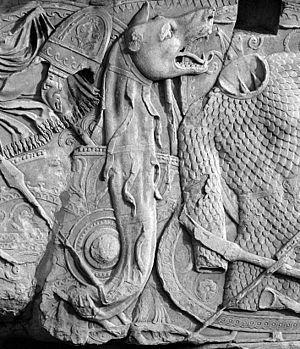
Le draco ou dragon dace, est un animal fantastique dans la mythologie daces. Le draco est représenté avec un corps de serpent et une tête de loup. Il servait dans les armées antiques, comme étendard et enseigne. Il est visible sur les représentations des guerriers daces de Décébale dans les bas-relief illustrant les guerres daciques sur la colonne de Trajan à Rome.